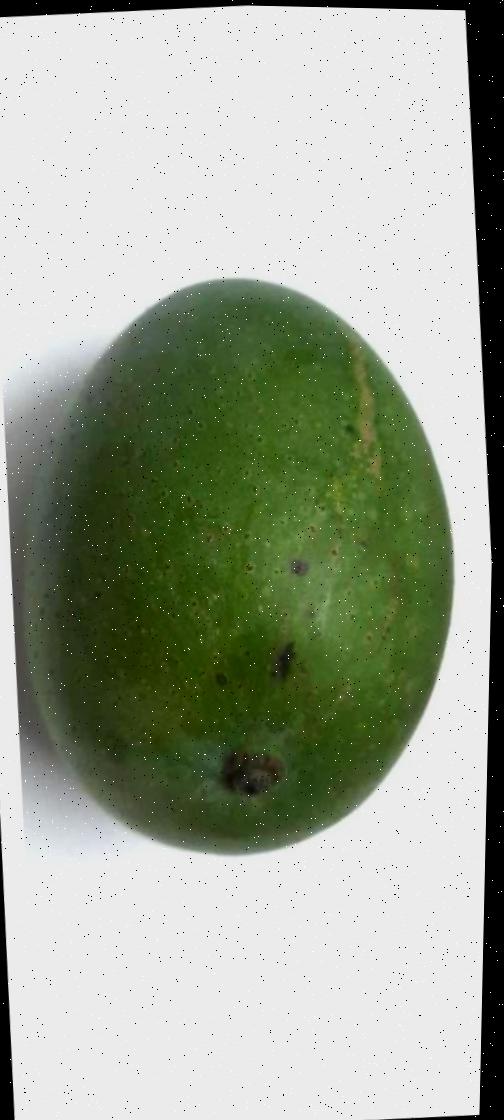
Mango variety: Ashshina Zhinuk